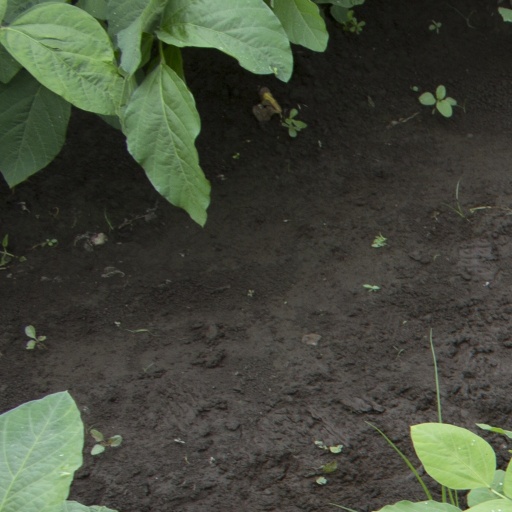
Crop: soybean